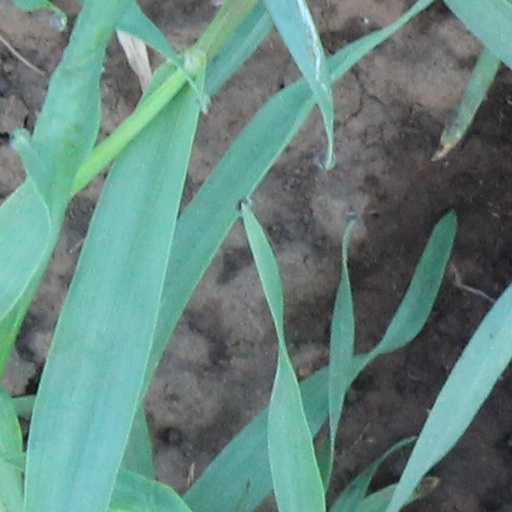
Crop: wheat